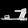
Label: Sandal